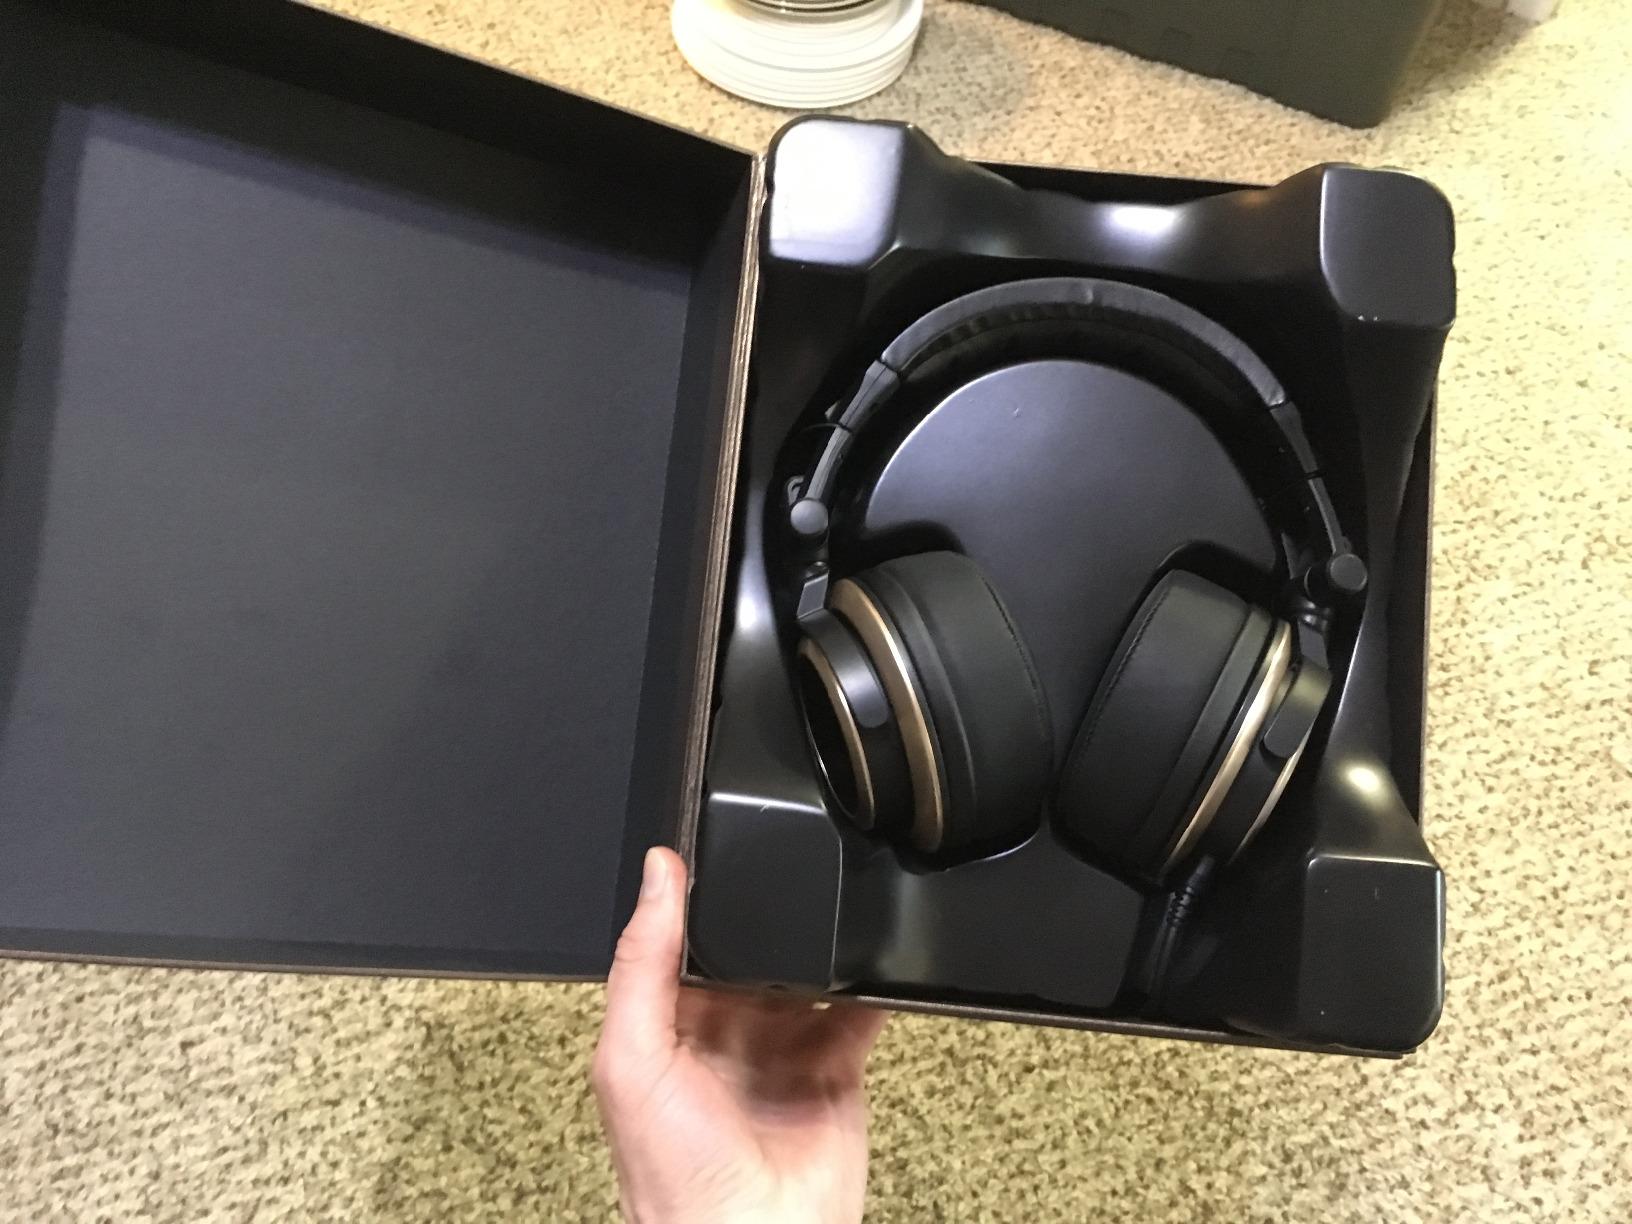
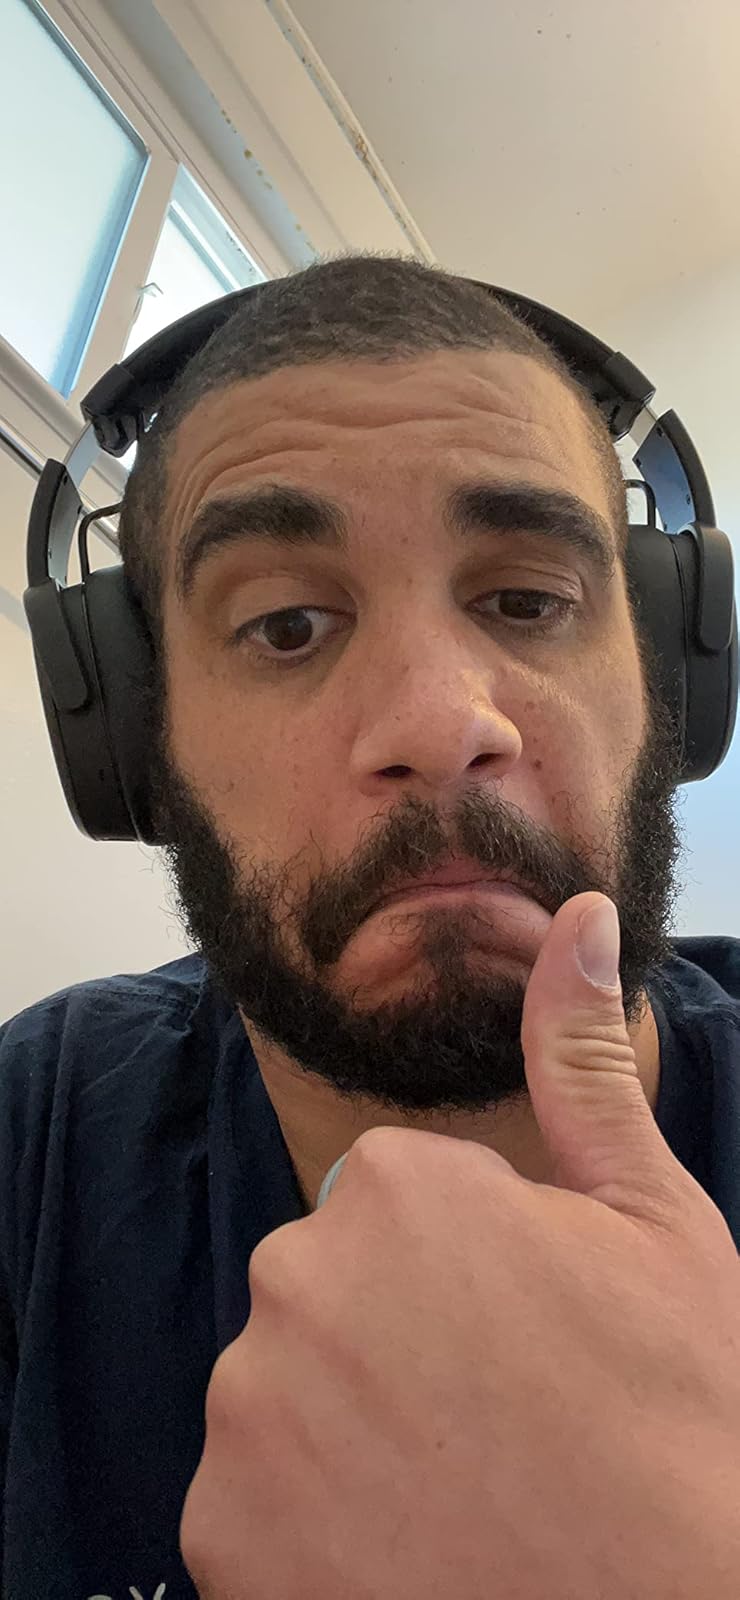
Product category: headphones
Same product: no